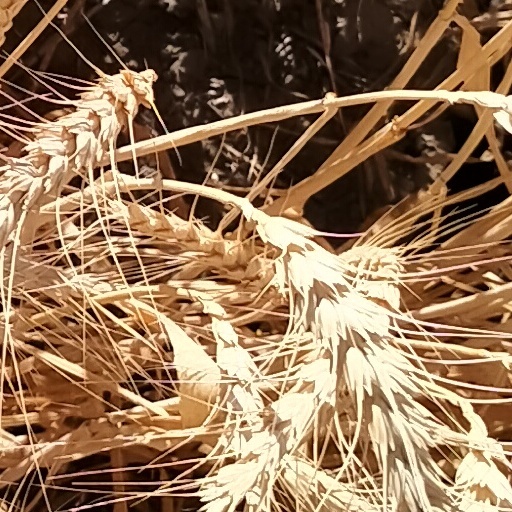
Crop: wheat